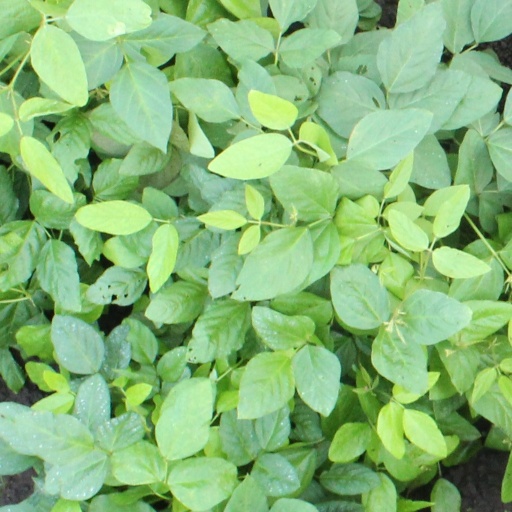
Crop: soybean